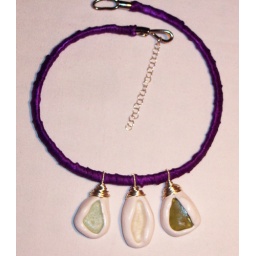
Satin ribbon, sterling silver, genuine beach glass found in Andros island, Greece.